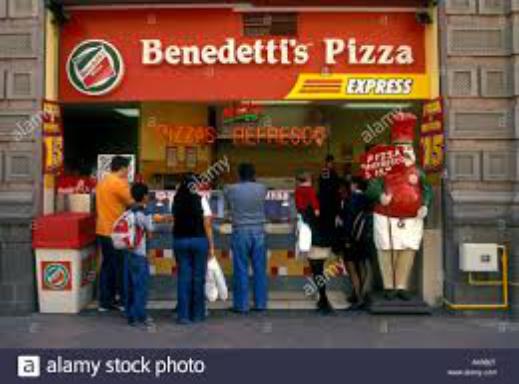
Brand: Benedetti's Pizza
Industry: Food